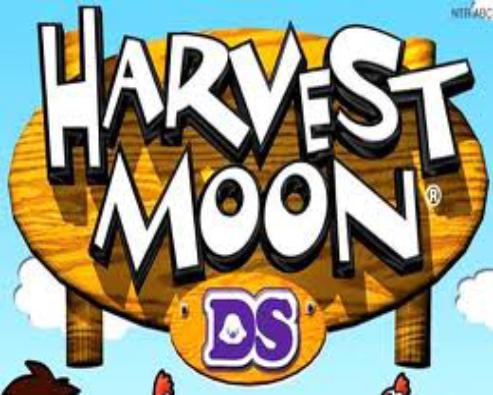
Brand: Harvest Moon
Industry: Leisure